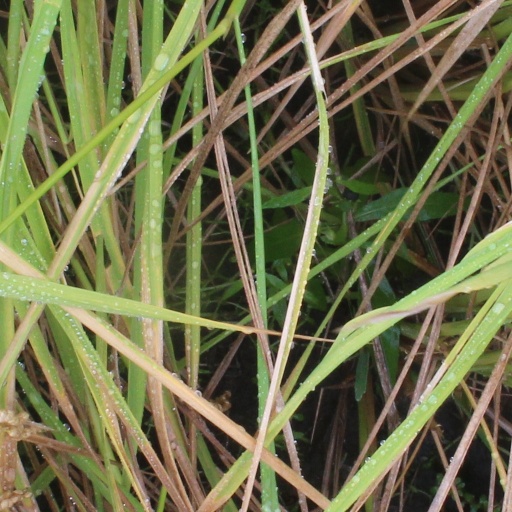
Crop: rice